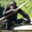
Label: chimpanzee